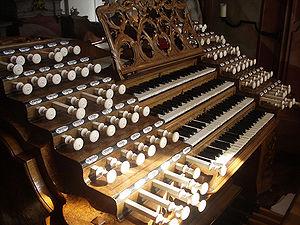
La console d'un orgue est :